Monarchy of Saint Kitts and Nevis

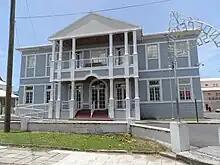
Sir Lee L. Moore Judicial and Legal Services Complex, Basseterre

The Royal Prerogative further extends to foreign affairs: the governor-general ratifies treaties, alliances, and international agreements. As with other uses of the Royal Prerogative, no parliamentary approval is required. However, a treaty cannot alter the domestic laws of Saint Kitts and Nevis; an Act of Parliament is necessary in such cases. The governor-general, on behalf of the monarch, also accredits Saint Kitts and Nevis High Commissioners and ambassadors and receives diplomats from foreign states. In addition, the issuance of passports falls under the Royal Prerogative and, as such, all Saint Kitts and Nevis passports are issued in the governor-general's name, the monarch's representative in Saint Kitts and Nevis.